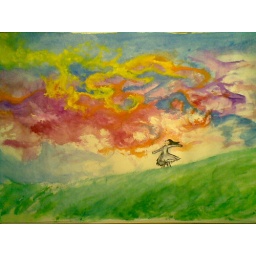
castle in the sky